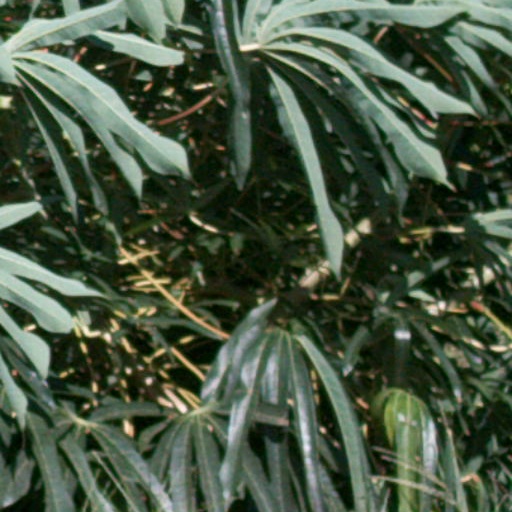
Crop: cassava